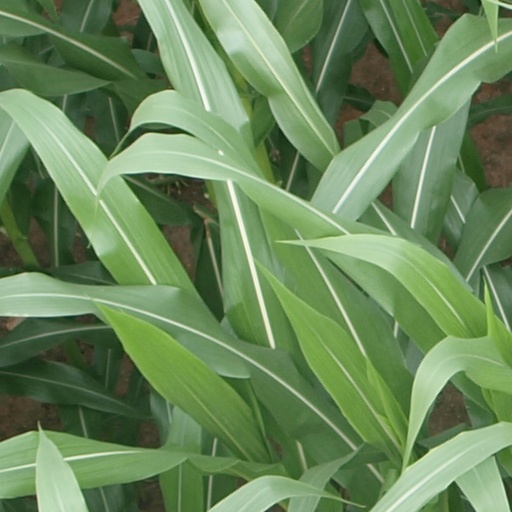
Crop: maize; corn